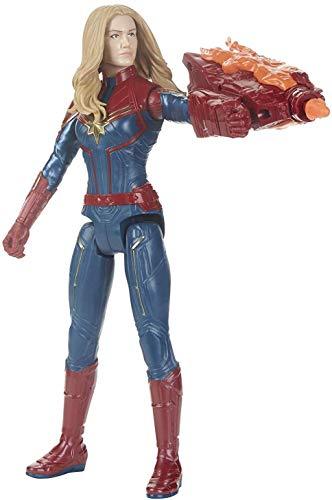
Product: Avengers Marvel Endgame Titan Hero Power Fx Captain Marvel
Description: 12-Inch-scale Captain Marvel figure with movie-inspired design.
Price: $23.30
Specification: ProductDimensions:2.5x8x12inches|ItemWeight:11.2ounces|ShippingWeight:11.2ounces(Viewshippingratesandpolicies)|ASIN:B07D88FCSM|Itemmodelnumber:E3307|Manufacturerrecommendedage:4yearsandup|Batteries:3LR44batteriesrequired.(included)